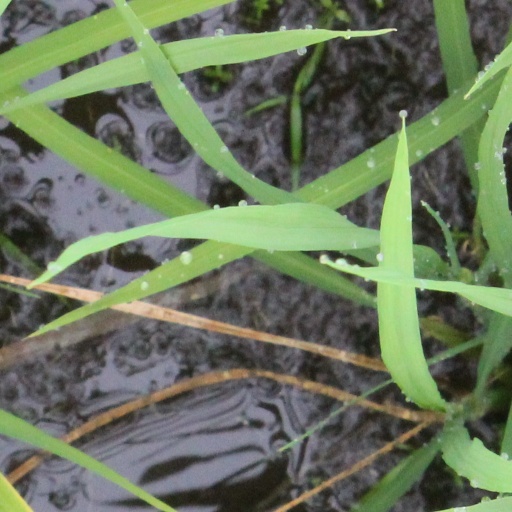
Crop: rice